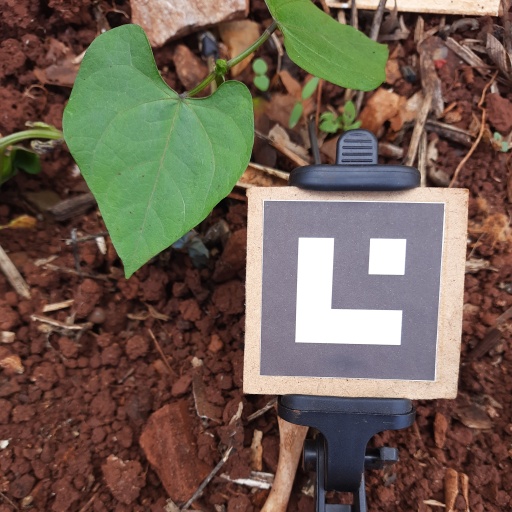
Observations: flat surface, no eating holes, under shade